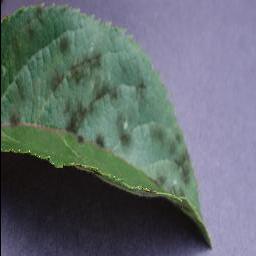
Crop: apple
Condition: scab